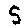
Label: 5